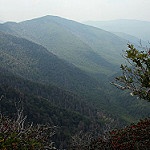
Scene: Outdoor